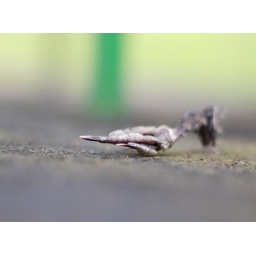
went to the park with my niece today. saw the remains of a bird strewn across the floor beneath the slide.